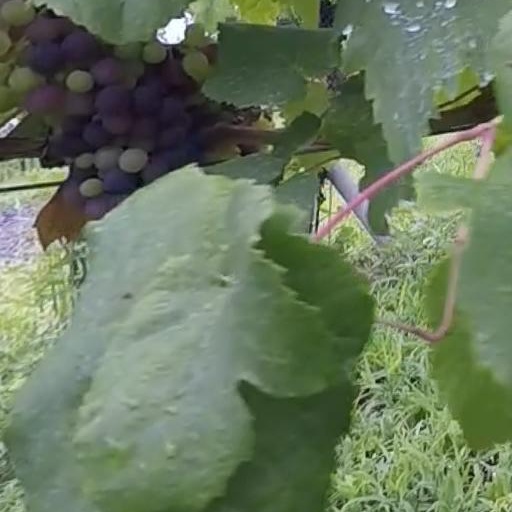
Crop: grape